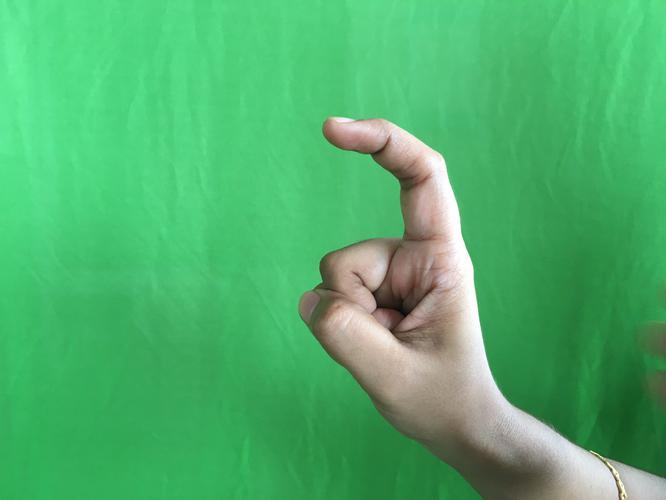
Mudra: Tamarachudam
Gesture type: single_hand